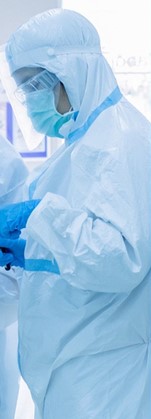
Objects detected:
Face_Shield
Mask
Goggles
Gloves
Coverall